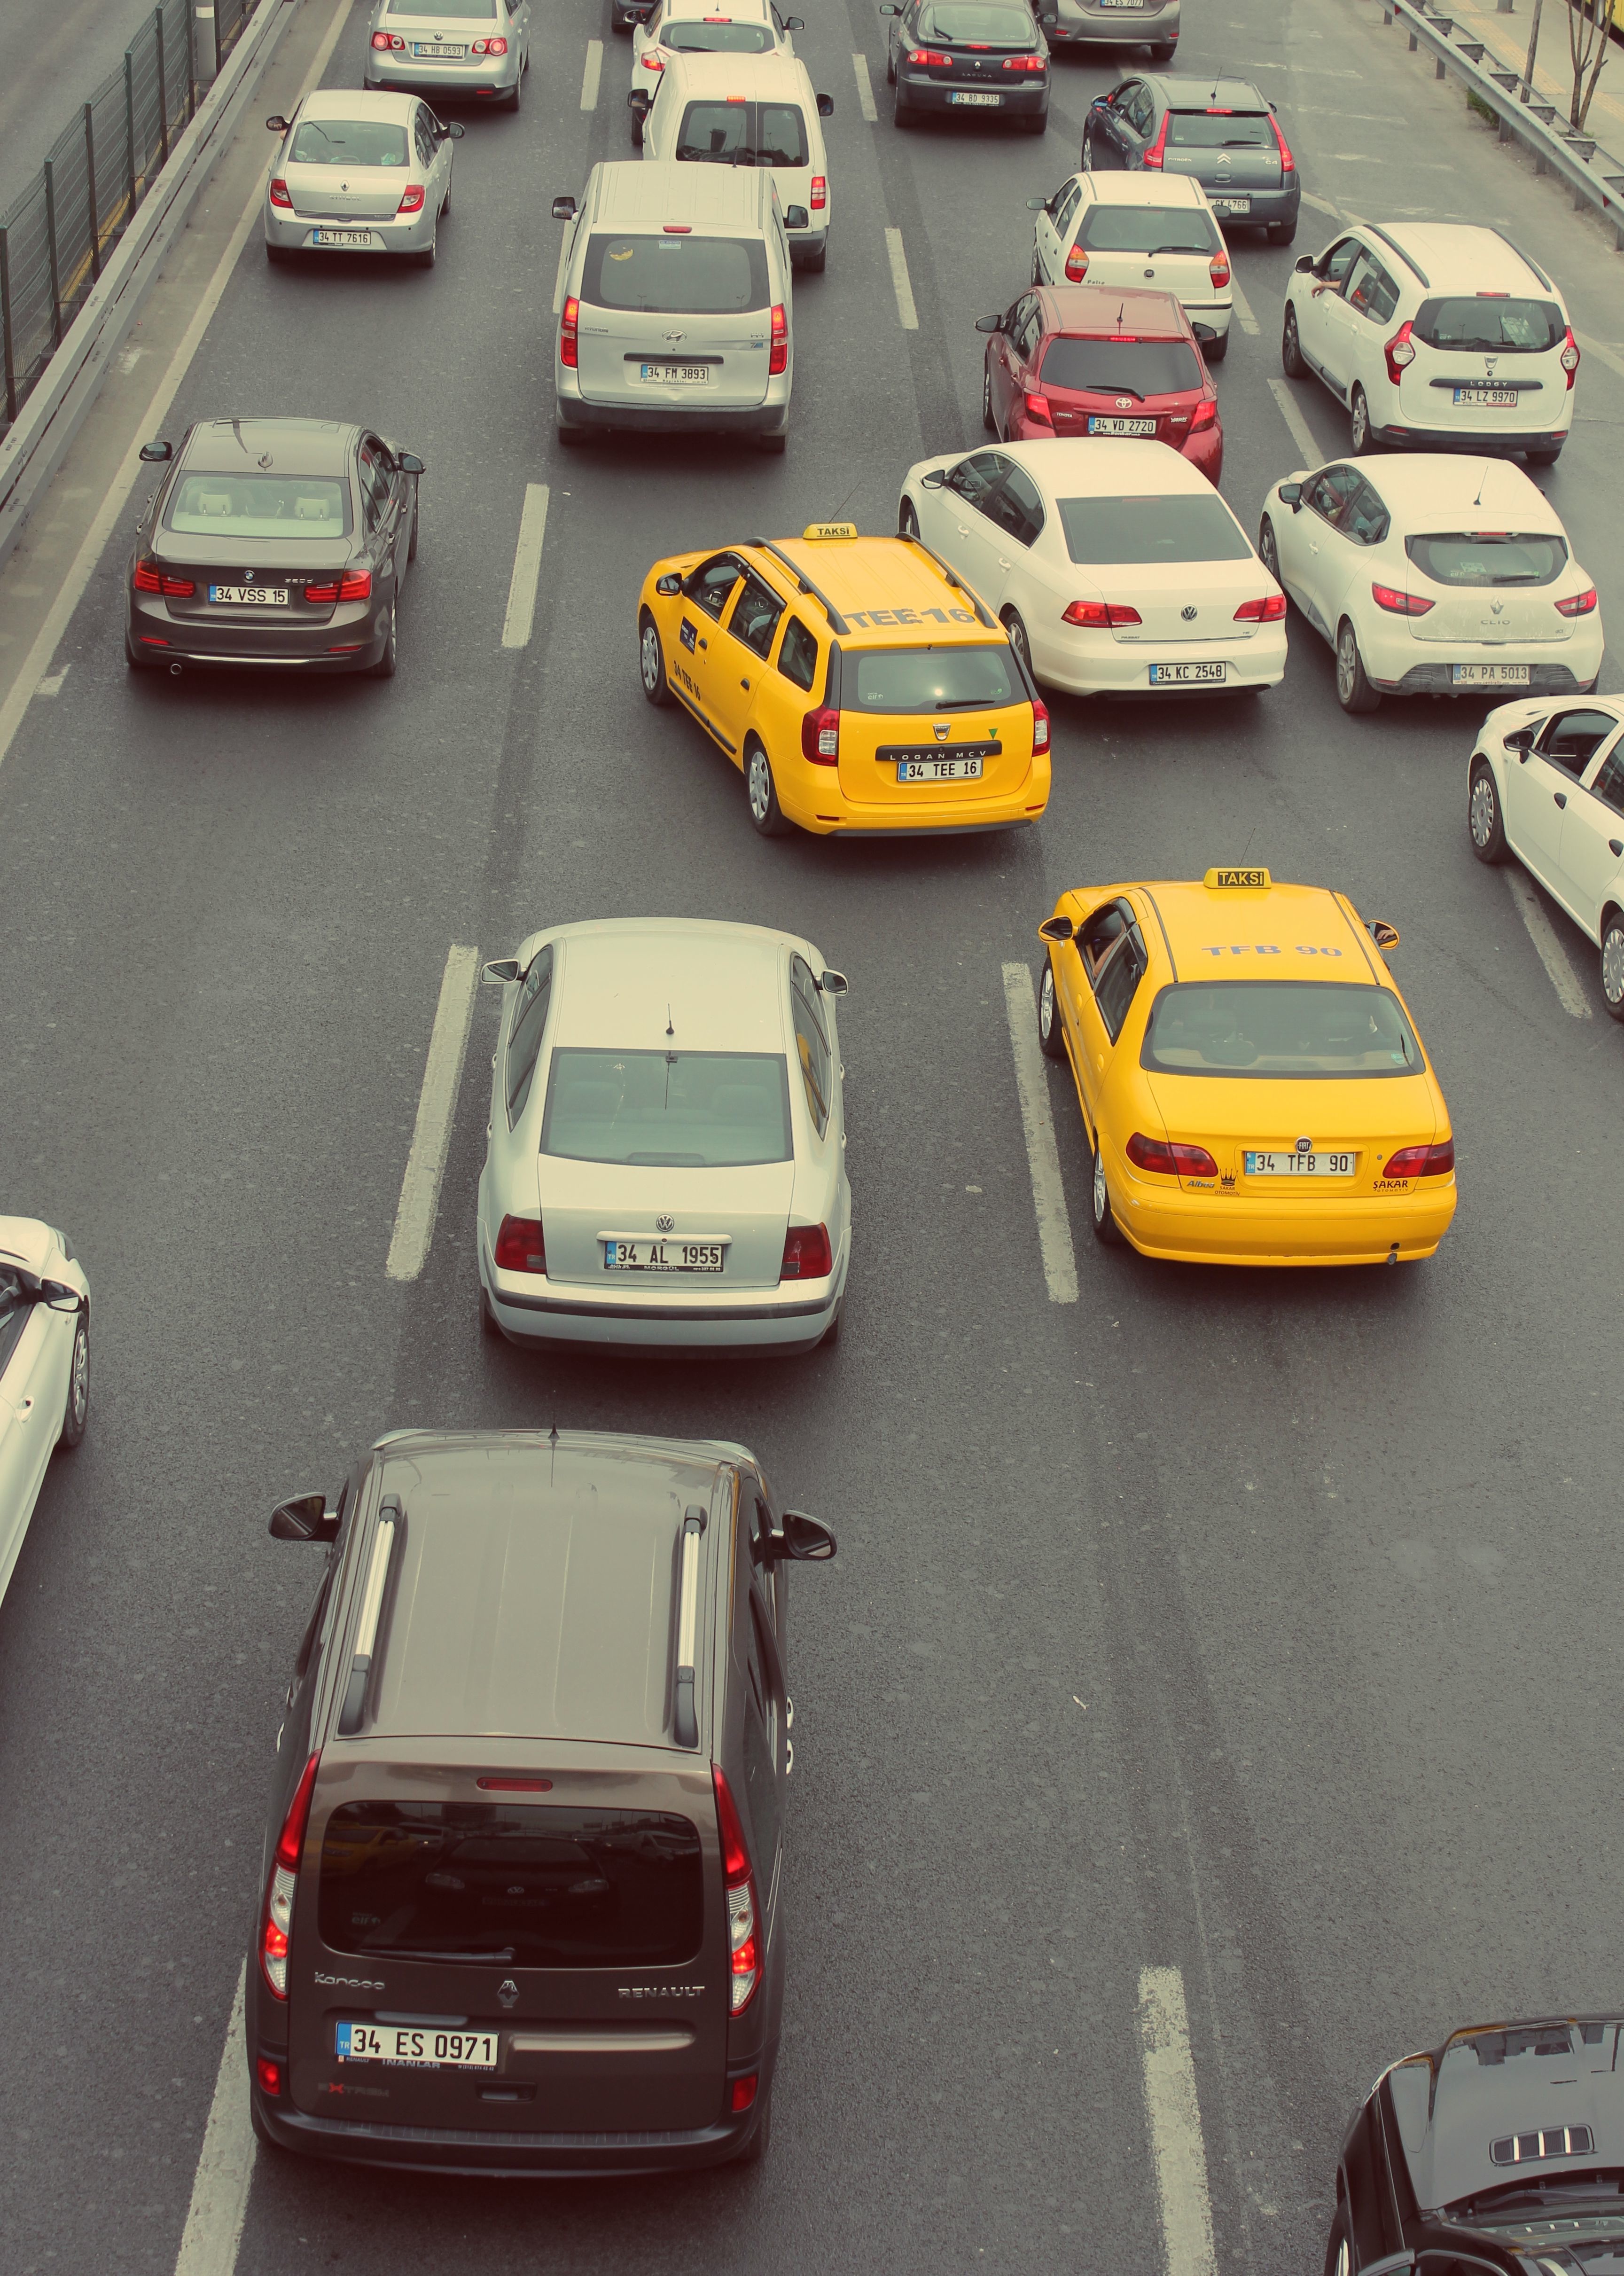
road, traffic, car, taxi, transport, vehicle, lane, motor vehicle, model car, scale model, automobile make, automotive design